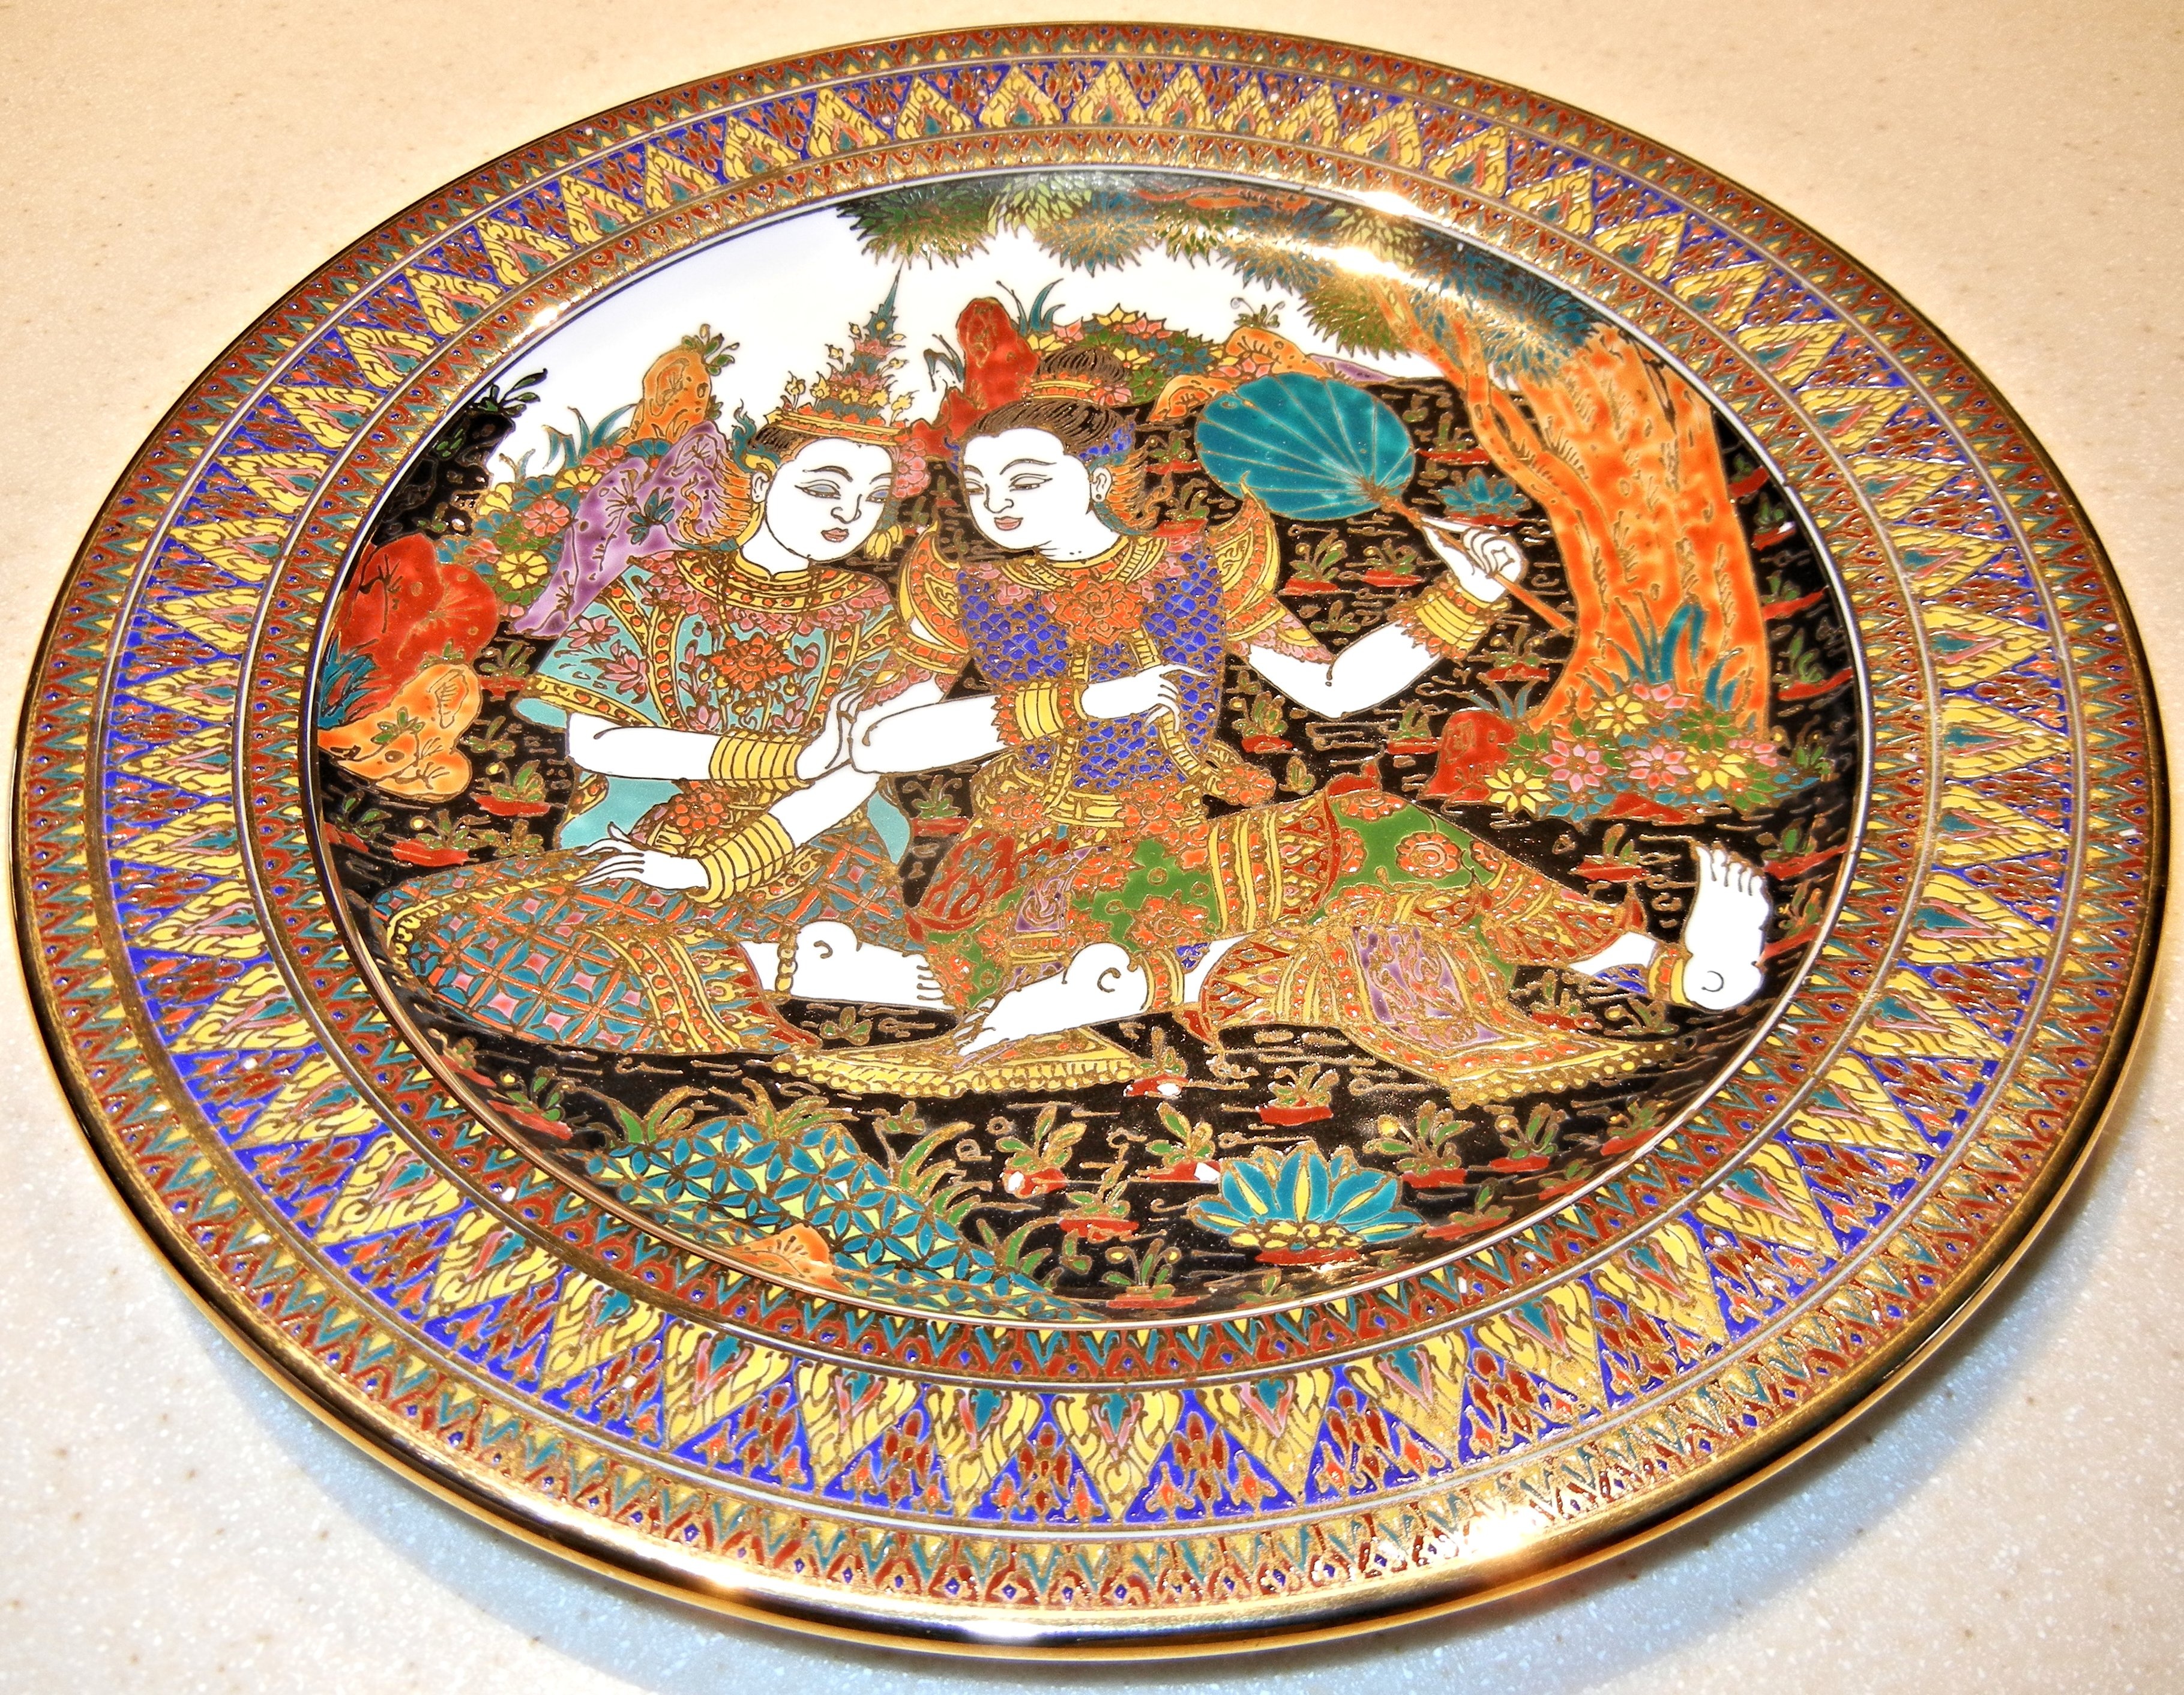
window, artistic, plate, thailand, painting, art, tapestry, shape, hand painted, dishware, ancient history